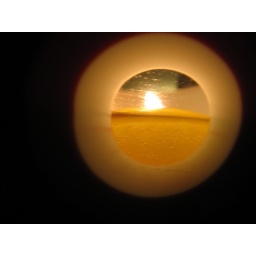
A floating candle seen through a glass hole in the bowl. Nice.